Turkish Airlines fleet

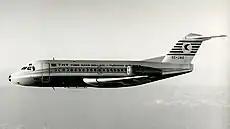
A Fokker F28 Fellowship of Turkish Airlines

Fleet development in the following years was limited, and the number of aircraft of the airline remained the same until 1943. As Turkey stayed neutral until the very end of World War II, the state was interested in passenger aircraft from both sides throughout the early 1940s. In 1939, the country approached German manufacturer Junkers to purchase five Ju 52 aircraft in exchange for some raw materials. The two sides failed to agree as the negotiations took years. In the meantime, the carrier was able to add six de Havilland Dominies, the military version of the Dragon Rapide, to its fleet. The same year, an agreement was finally reached for the five Ju 52s, which were delivered a year later in 1944. During the war, the state wanted to purchase even larger aircraft from the United States and Britain, but these offers were rejected by the two countries.